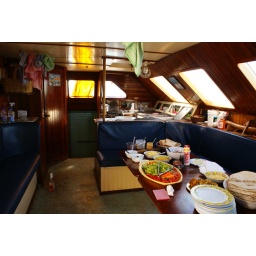
This is the kitchen of the sail boat i was on in the Whitsundays